Valkyria Chronicles III

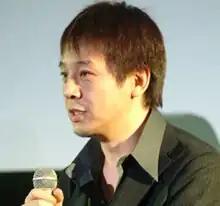
A 2004 photograph of Hitoshi Sakimoto.

The music was composed by Hitoshi Sakimoto, who had also worked on the previous "Valkyria Chronicles" games. When he originally heard about the project, he thought it would be a light tone similar to other "Valkyria Chronicles" games, but found the themes much darker than expected. An early theme he designed around his original vision of the project was rejected. He redid the main theme about seven times through the music production due to this need to reassess the game. The main theme was initially recorded using orchestra, then Sakimoto removed elements such as the guitar and bass, then adjusted the theme using a synthesizer before redoing segments such as the guitar piece on their own before incorporating them into the theme. The rejected main theme was used as a hopeful tune that played during the game's ending. The battle themes were designed around the concept of a "modern battle" divorced from a fantasy scenario by using modern musical instruments, constructed to create a sense of atonality. While Sakimoto was most used to working with synthesized music, he felt that he needed to incorporate live instruments such as orchestra and guitar. The guitar was played by Mitsuhiro Ohta, who also arranged several of the later tracks. The game's opening theme song, , was sung by Japanese singer May'n. Its theme was the reason soldiers fought, in particular their wish to protect what was precious to them rather than a sense of responsibility or duty. Its lyrics were written by Seiko Fujibayashi, who had worked on May'n on previous singles.